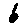
Label: 6